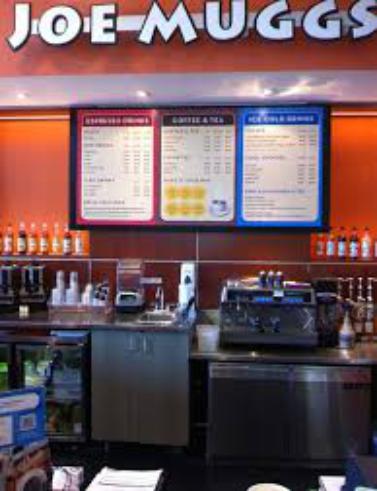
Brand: joe muggs
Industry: Food